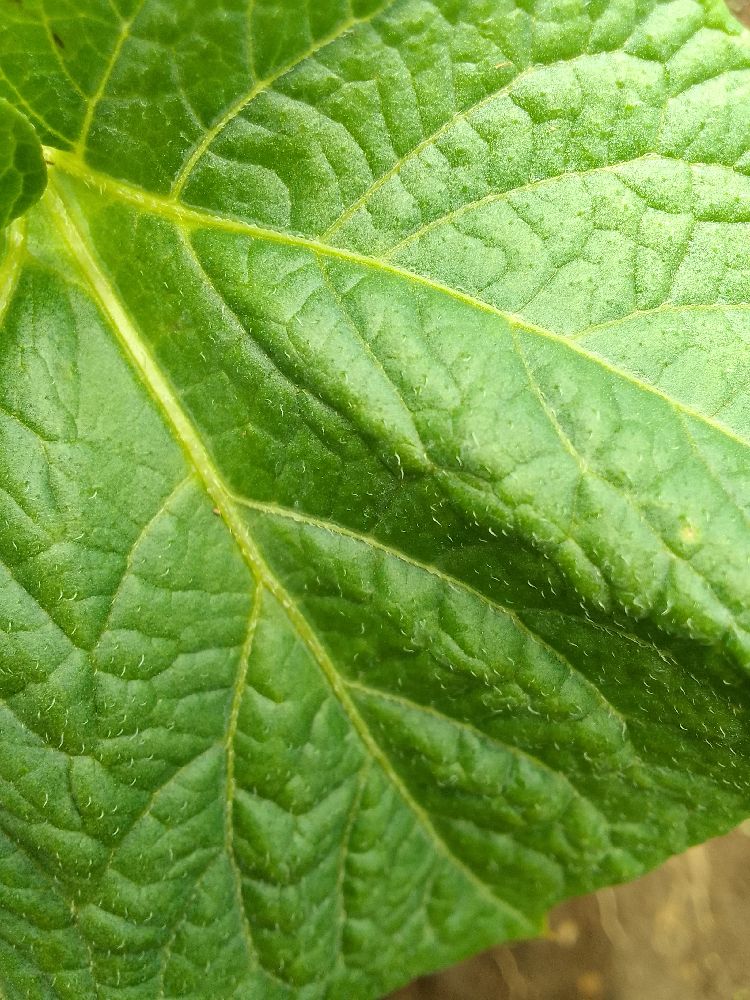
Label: Healthy